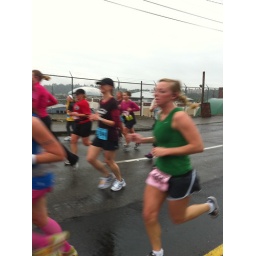
A &amp;quot;Will Run for Ice Cream&amp;quot; team member in blue top, pink skirt and pink socks...too fast for my camera skills.